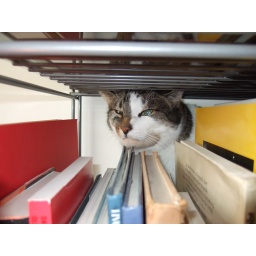
... in the book shelf